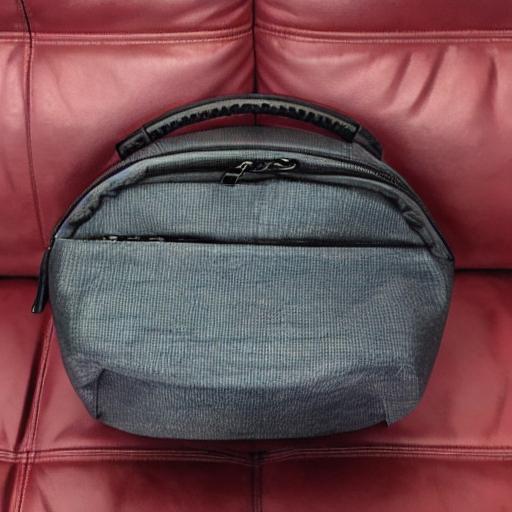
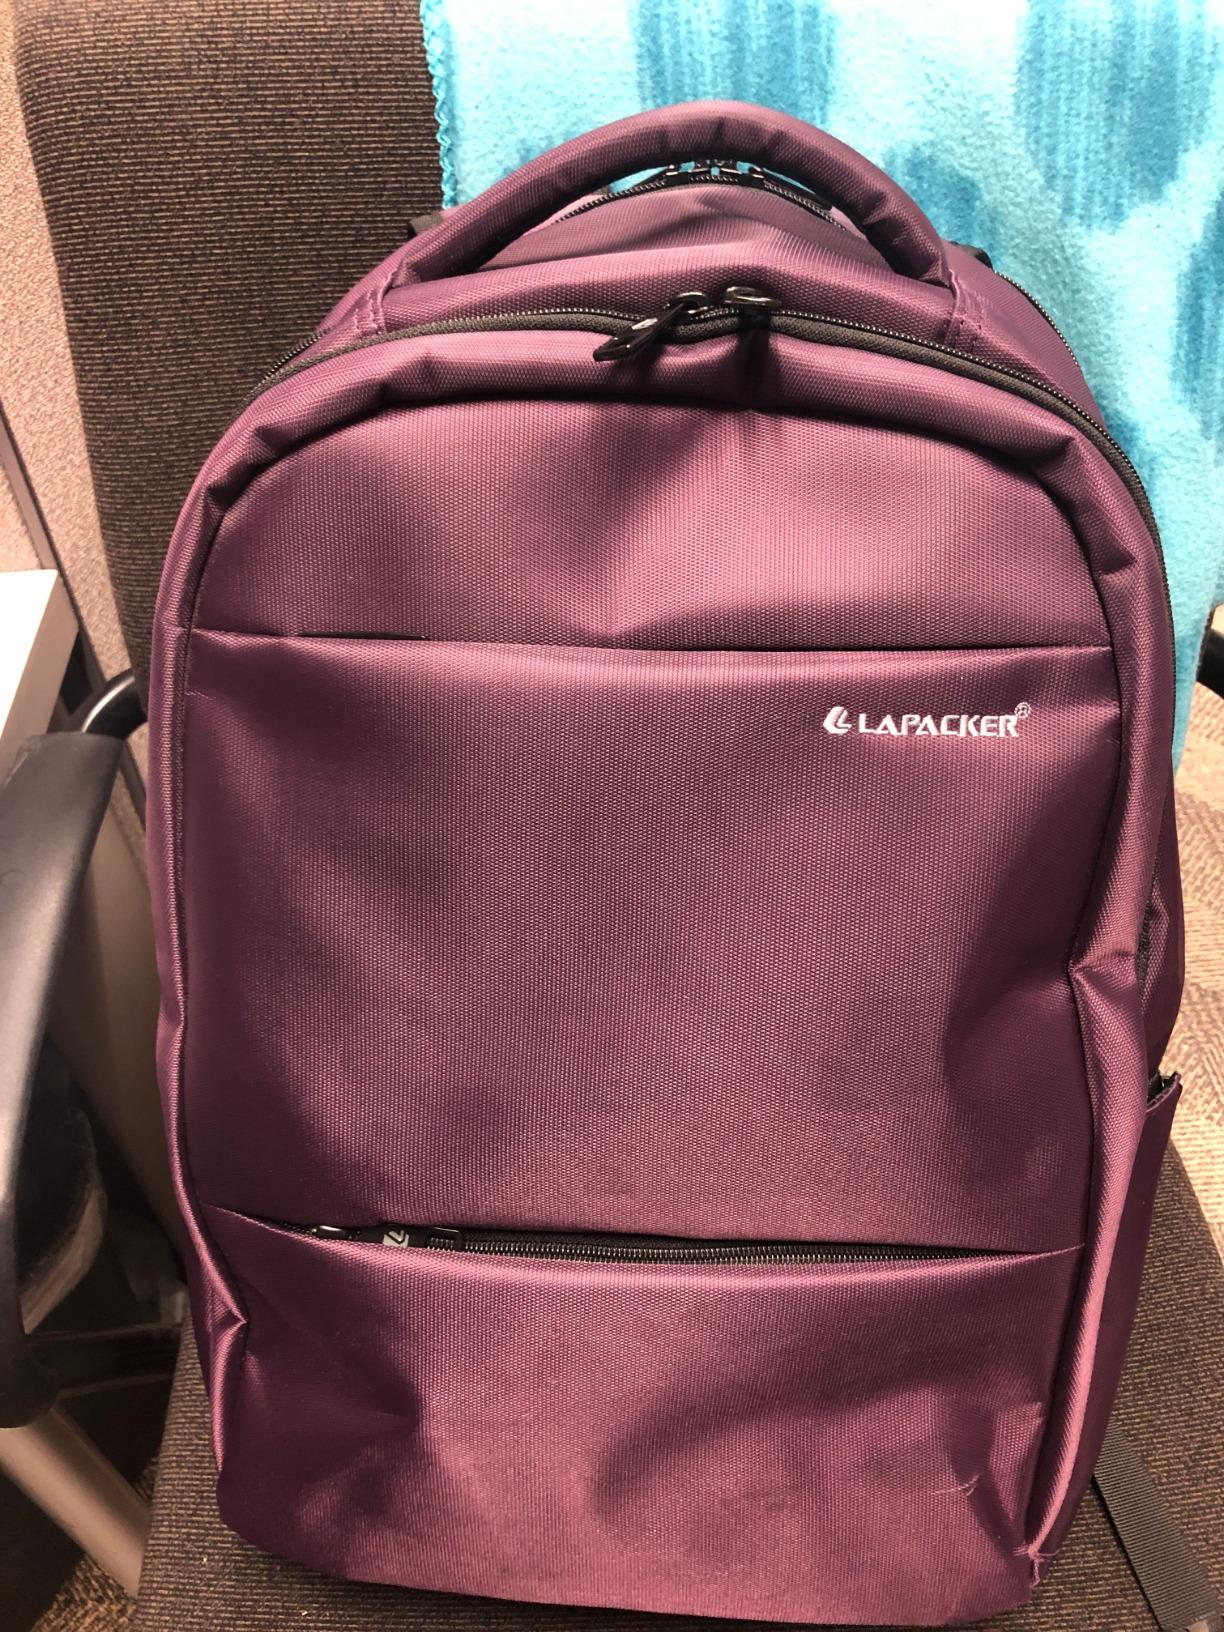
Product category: bag
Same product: no